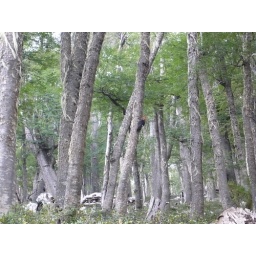
A male Magellenic woodpecker in the trees